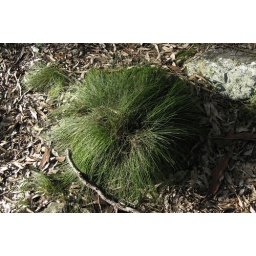
hemispherical habit of this grass with fine blades, in the leaf litter under scattered spotted gums (e. maculata)